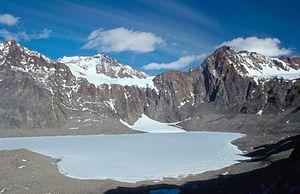
Le lac Untersee également connu sous le nom de lac Unter-See est le plus grand lac d'eau douce d'Antarctique oriental. Il mesure approximativement 6,5 km de long, 2,5 km de large et est constamment recouvert de glace dont l'épaisseur moyenne est de 3 m en été. Le lac est retenu par le glacier Anuchin qui l'alimente et n'a pas de déversoir. L'eau ne disparaît donc que par évaporation et par ablation de la couche de glace.